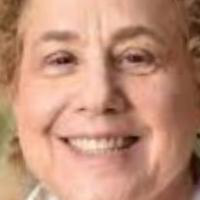
Age group: age 41-55